Crocodile

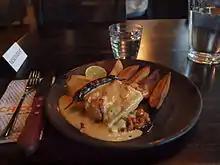
A plate of crocodile meat in teriyaki sauce in Helsinki, Finland

The larger species of crocodiles are very dangerous to humans, mainly because of their ability to strike before the person can react. The saltwater crocodile and Nile crocodile are the most dangerous, killing hundreds of people each year in parts of Southeast Asia and Africa. The mugger crocodile and American crocodile are also dangerous to humans.